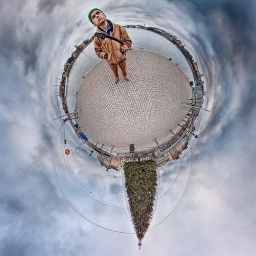
38 meter high Christams tree in Stockholm Old Town and me wearing driesvannoten hat ...